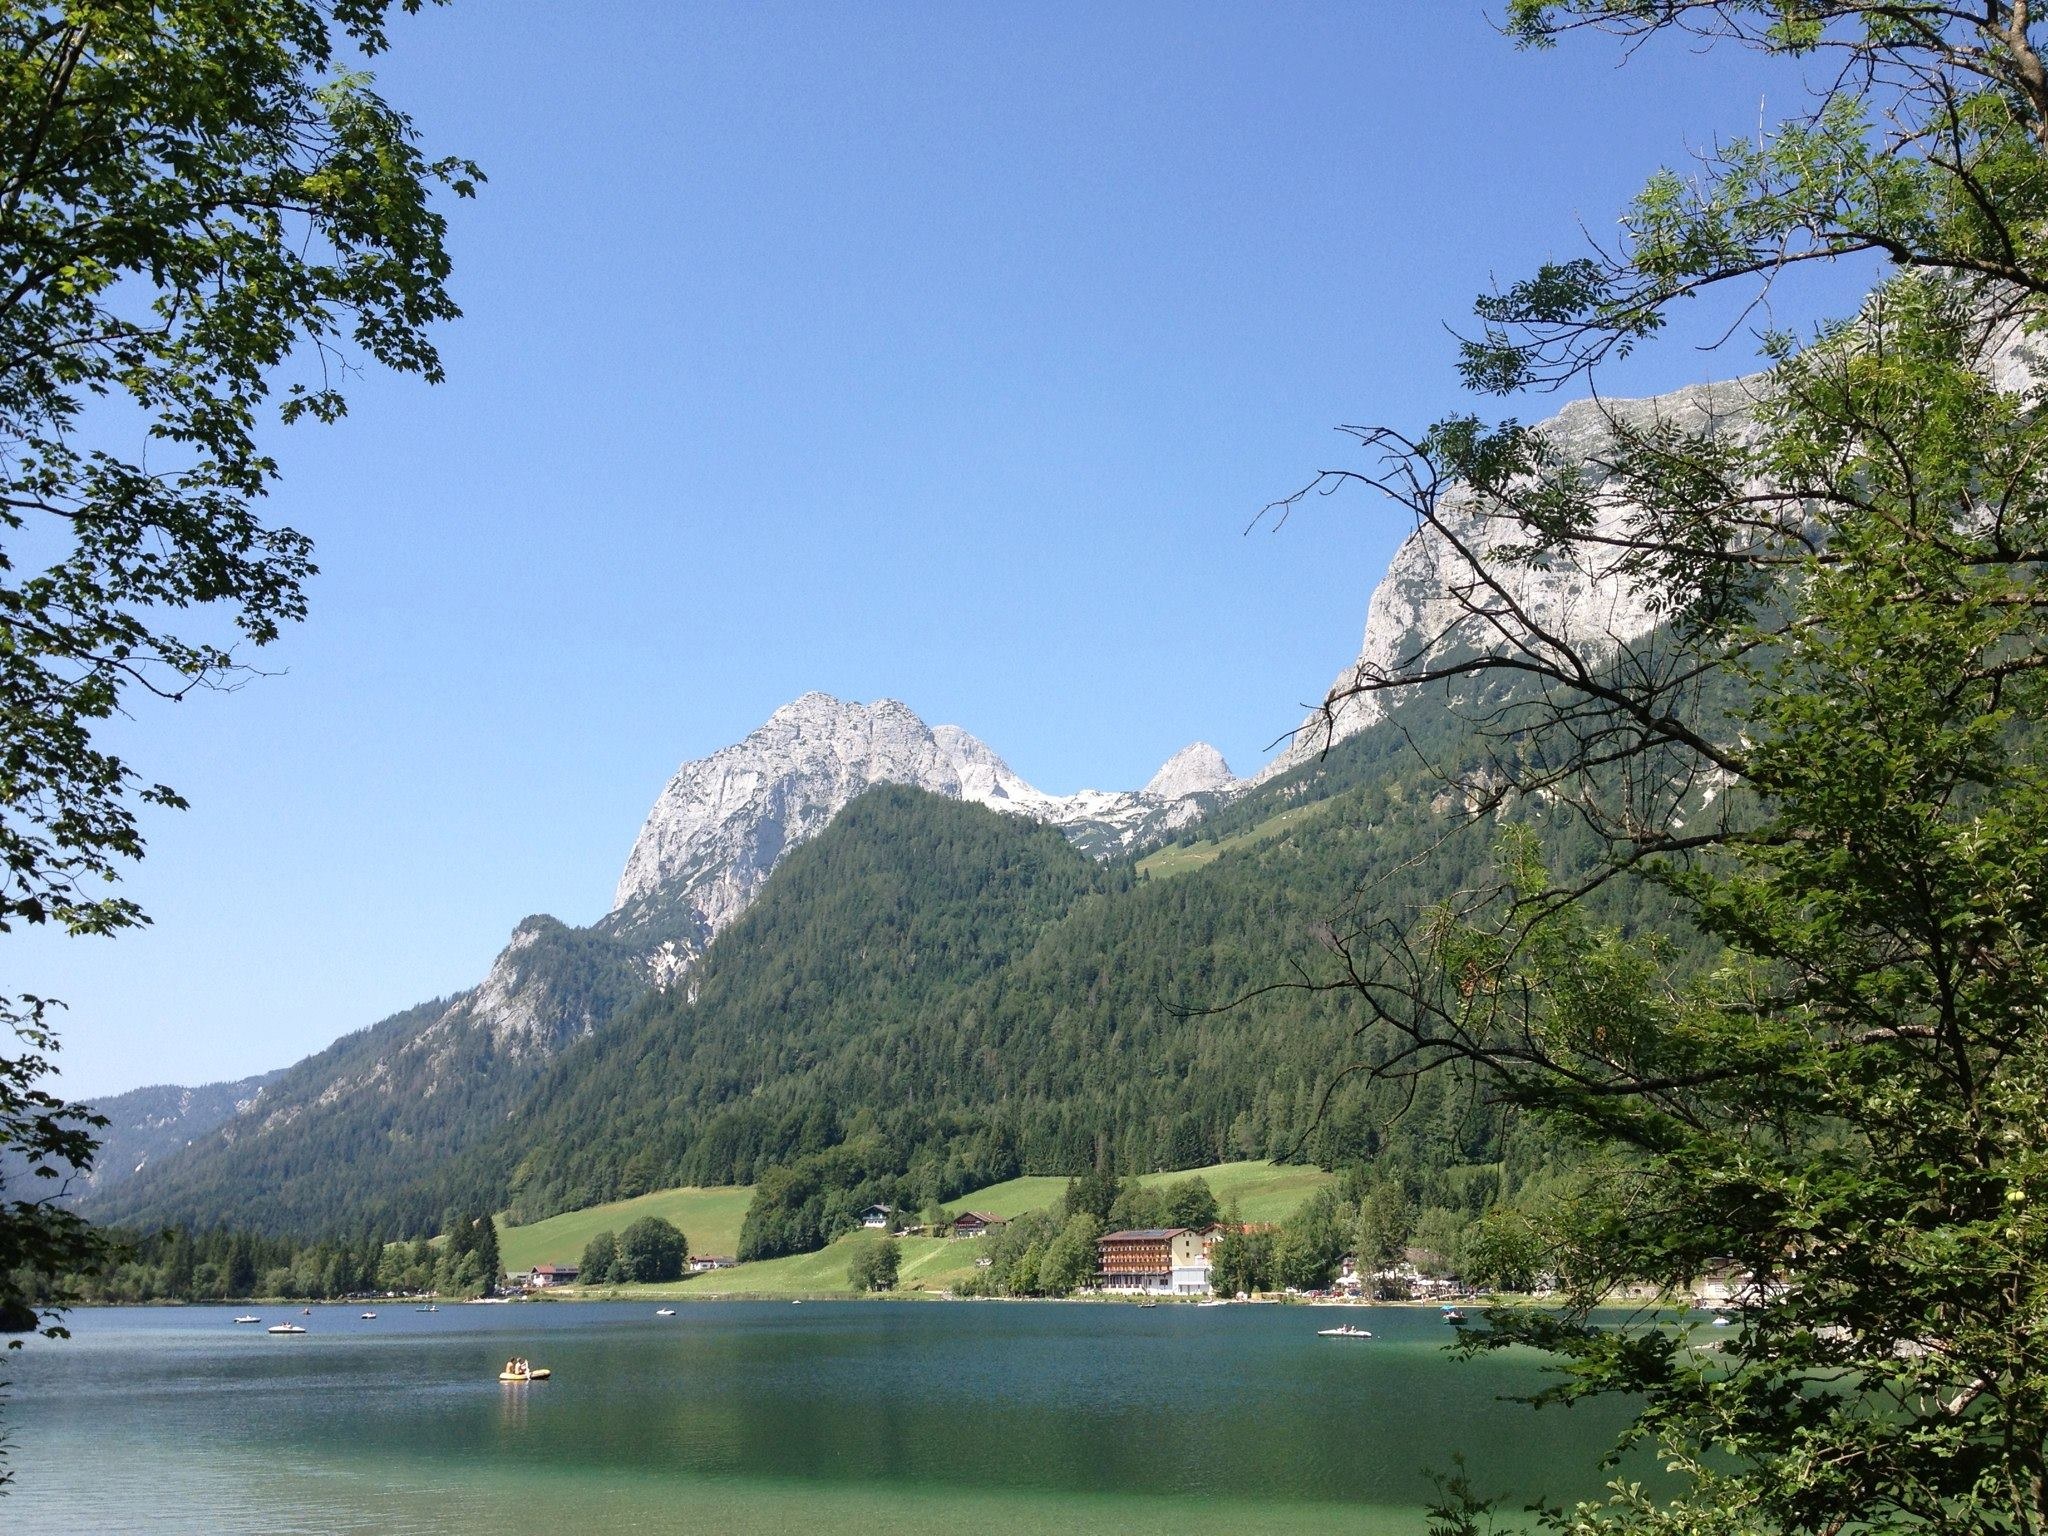
mountain, lake, river, mountain range, reservoir, austria, alps, hintersee, ramsau, mountainous landforms